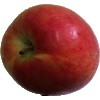
Label: apple_crimson_snow